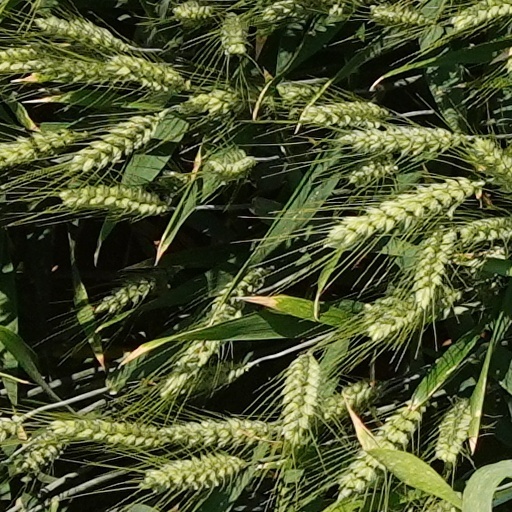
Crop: wheat